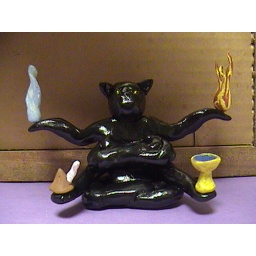
black cat (elemental) custom by ple&lt;b&gt;X&lt;/b&gt;us &amp;amp; Sadie